2016 Portugal wildfires

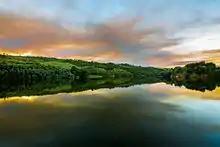
Fire by the Dão River, in northern Portugal, August 2016

The 2016 Portugal wildfires are a series of wildfires that burned across mainland Portugal and the Madeira archipelago in the north Atlantic Ocean during August 2016 that prompted the evacuation of more than one thousand people and destroyed at least 37 homes near Funchal on Madeira island. Flights were also disrupted at Cristiano Ronaldo International Airport due to high levels of smoke.